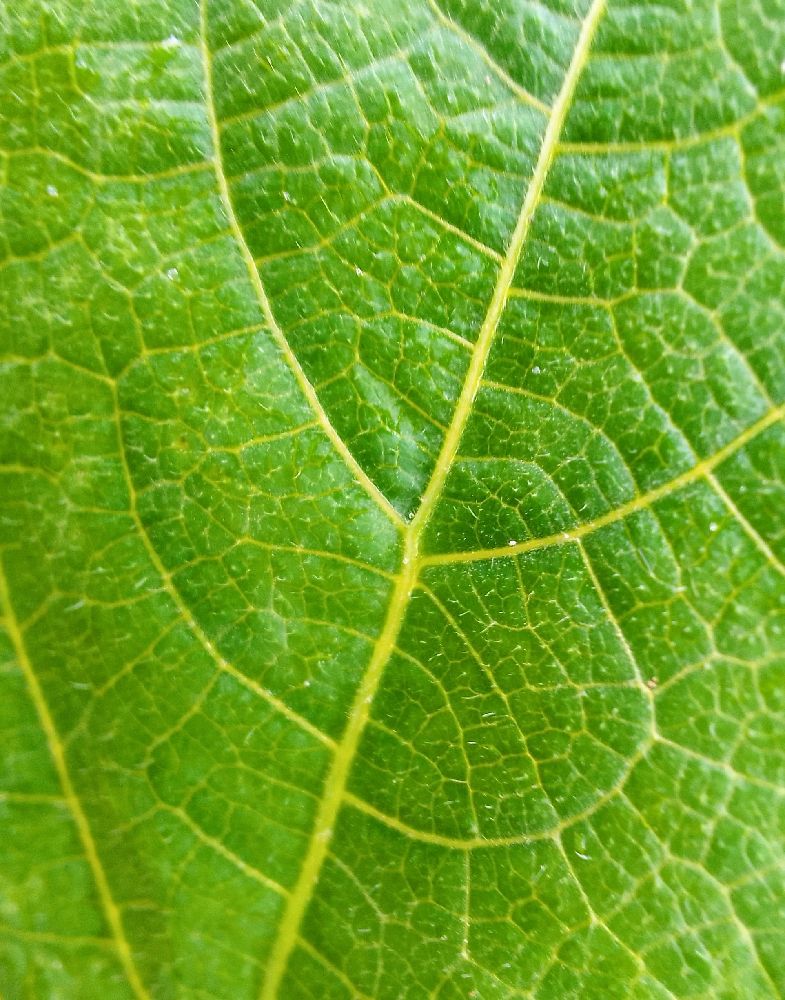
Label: healthy